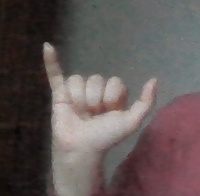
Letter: ya